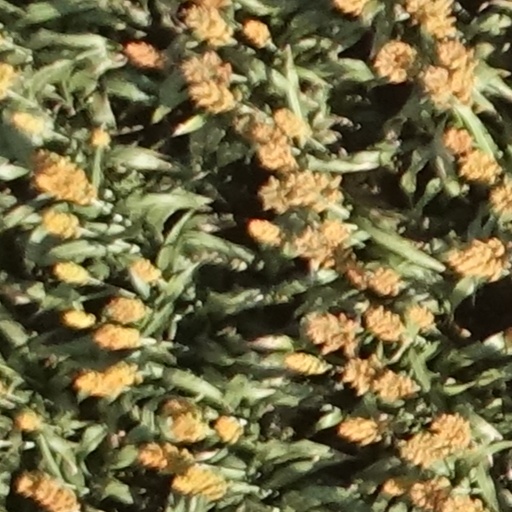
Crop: sorghum